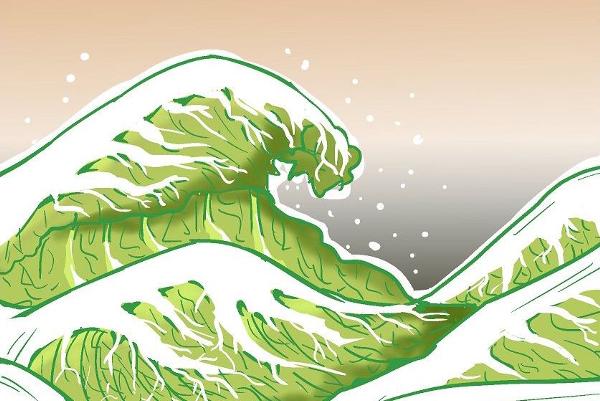
回答: 葛飾白菜...とでも言うと思ったか?残念、キャベツだ